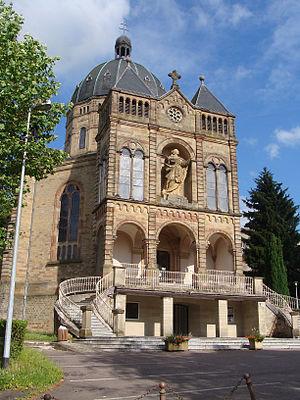
Basilique Notre-Dame-de-Bon-Secours de Saint-Avold, vue de la façade.
La basilique Notre-Dame-de-Bon-Secours se situe dans la commune française de Saint-Avold, dans l'est du département de la Moselle. La longueur de l'édifice atteint 45 mètres, alors que la croix de Lorraine du dôme culmine à plus de 33 mètres au-dessus du dallage de la nef.
Saint-Avold [sɛ̃t‿avɔld] est une commune française située dans le département de la Moselle, en Lorraine, au sein de la nouvelle entité administrative Grand Est.
De par sa position géographique, la Lorraine fut un lieu d'échange privilégié entre la France et les cultures germaniques. C'est ainsi que de nombreuses innovations y ont fait leur entrée avant de se répandre dans le reste de la France. La Lorraine a également été le berceau de courants culturels originaux dont le plus fameux est assurément l'Art nouveau, porté en France par l’École de Nancy.